Vuolijoki

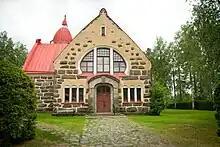
Vuolijoki Church

Vuolijoki is a former municipality in Finland. The municipality was consolidated with the city of Kajaani in the beginning of year 2007.